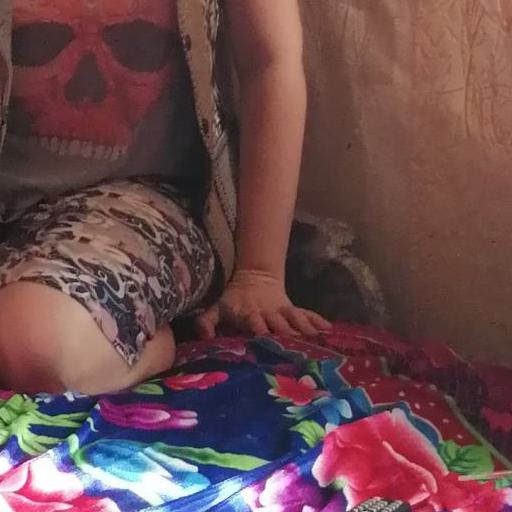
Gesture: no_gesture